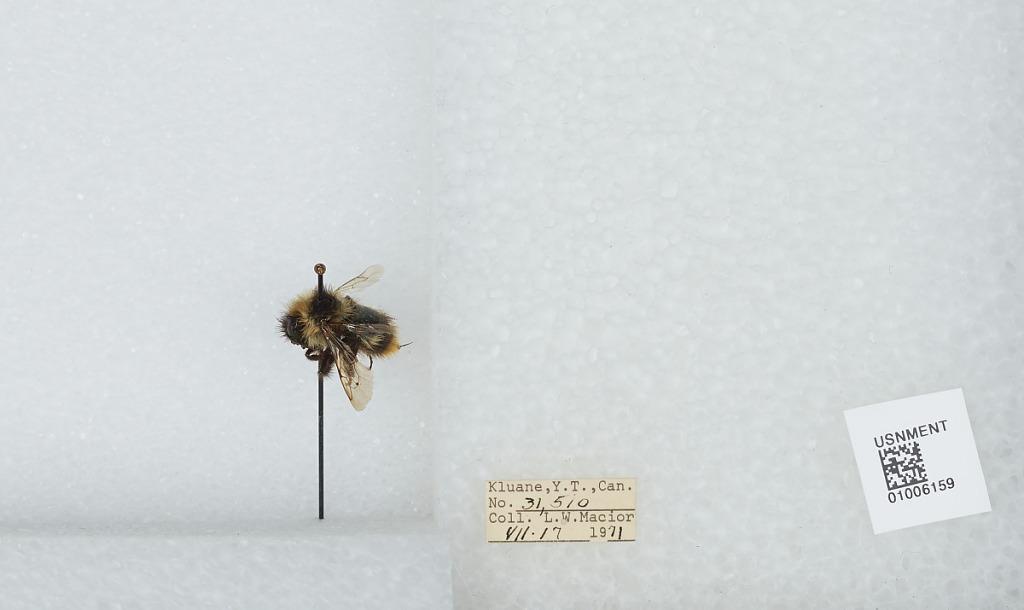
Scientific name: Bombus (Pyrobombus) frigidus Smith
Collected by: L. Macior
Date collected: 1971-7-17
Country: Canada
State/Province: Yukon Territory
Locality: Kluane
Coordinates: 60.75, -139.5